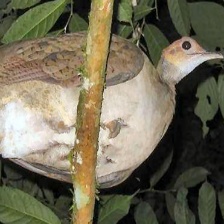
Species: GREAT TINAMOU
Scientific name: TINAMUS MAJOR